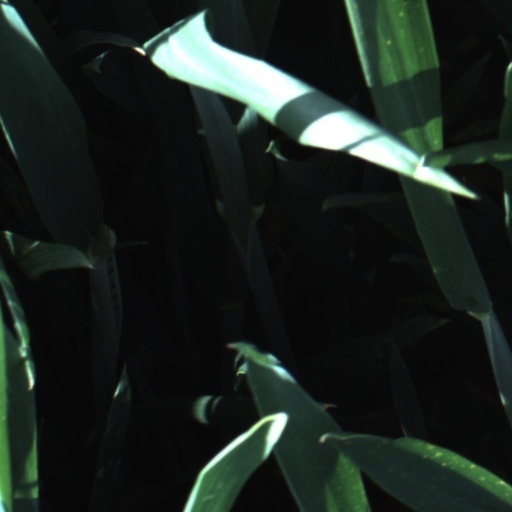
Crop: wheat